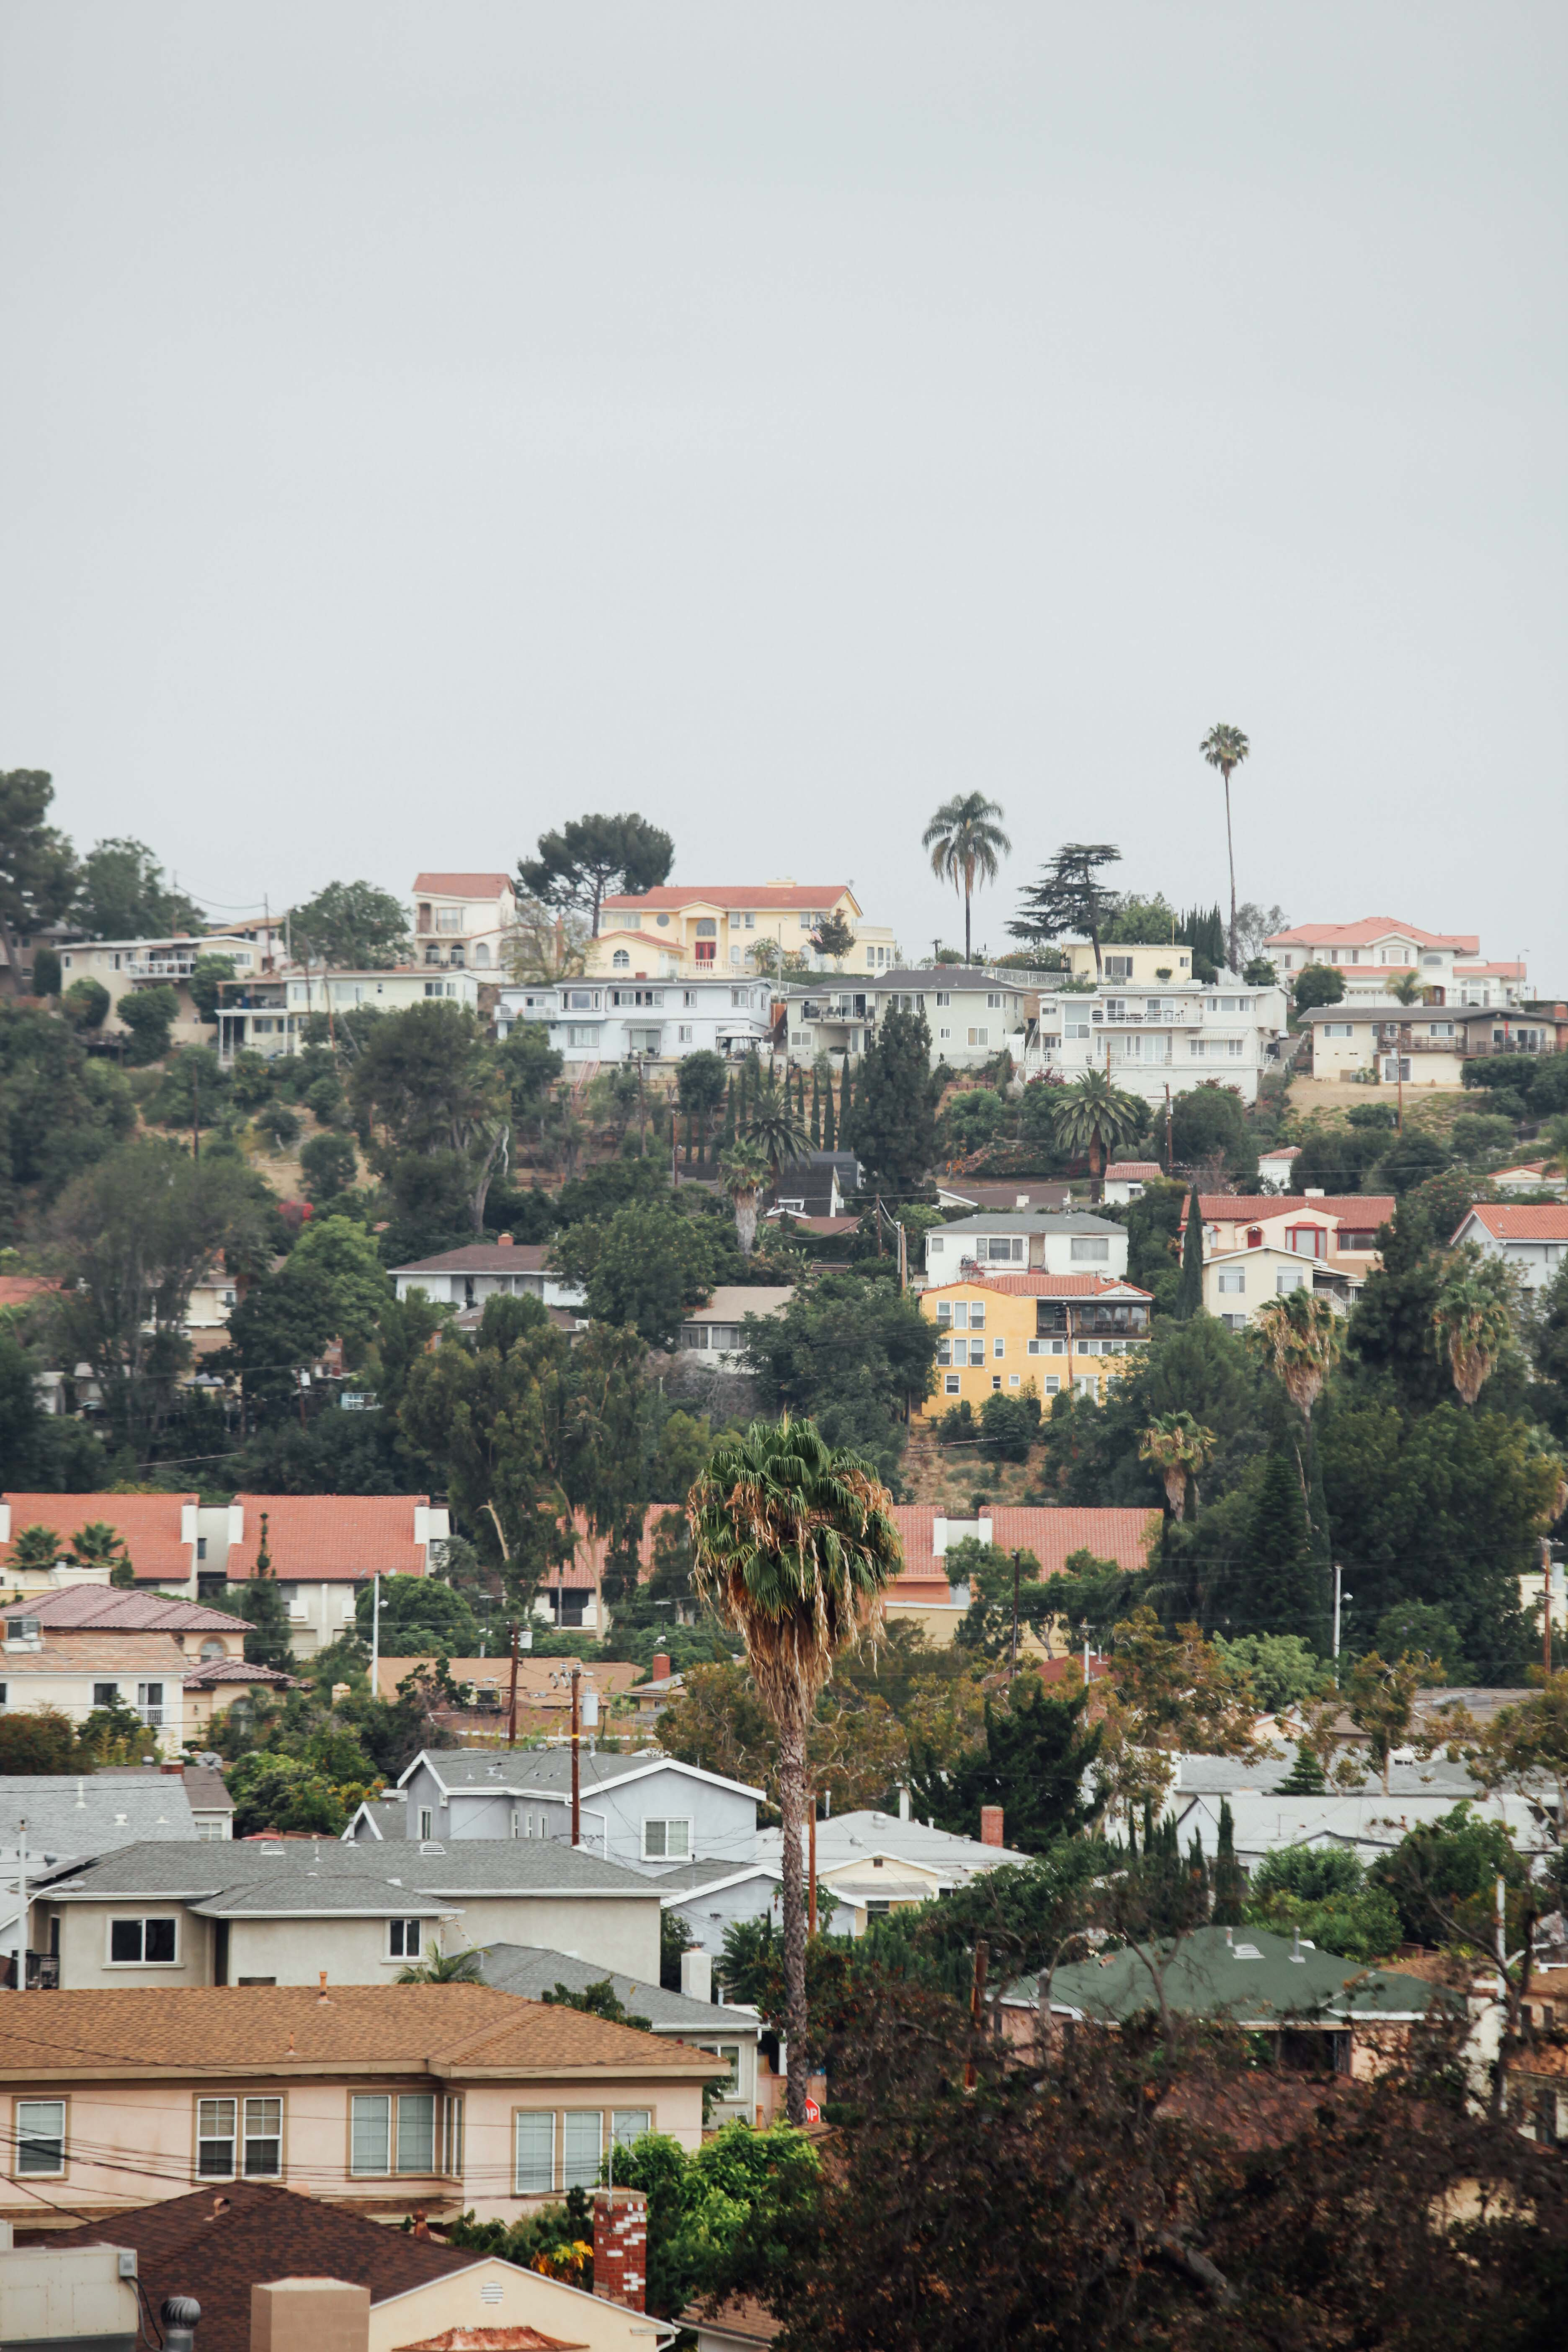
skyline, town, city, cityscape, downtown, vacation, suburb, neighbourhood, aerial photography, urban area, residential area, human settlement